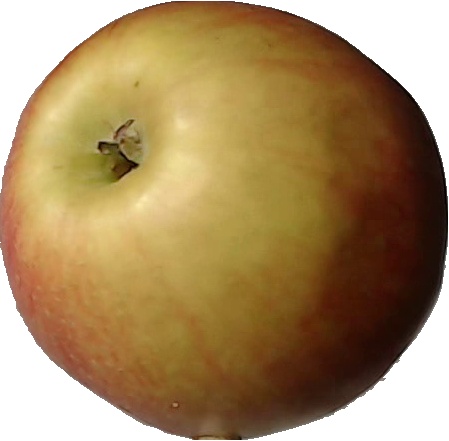
Label: apple_red_2